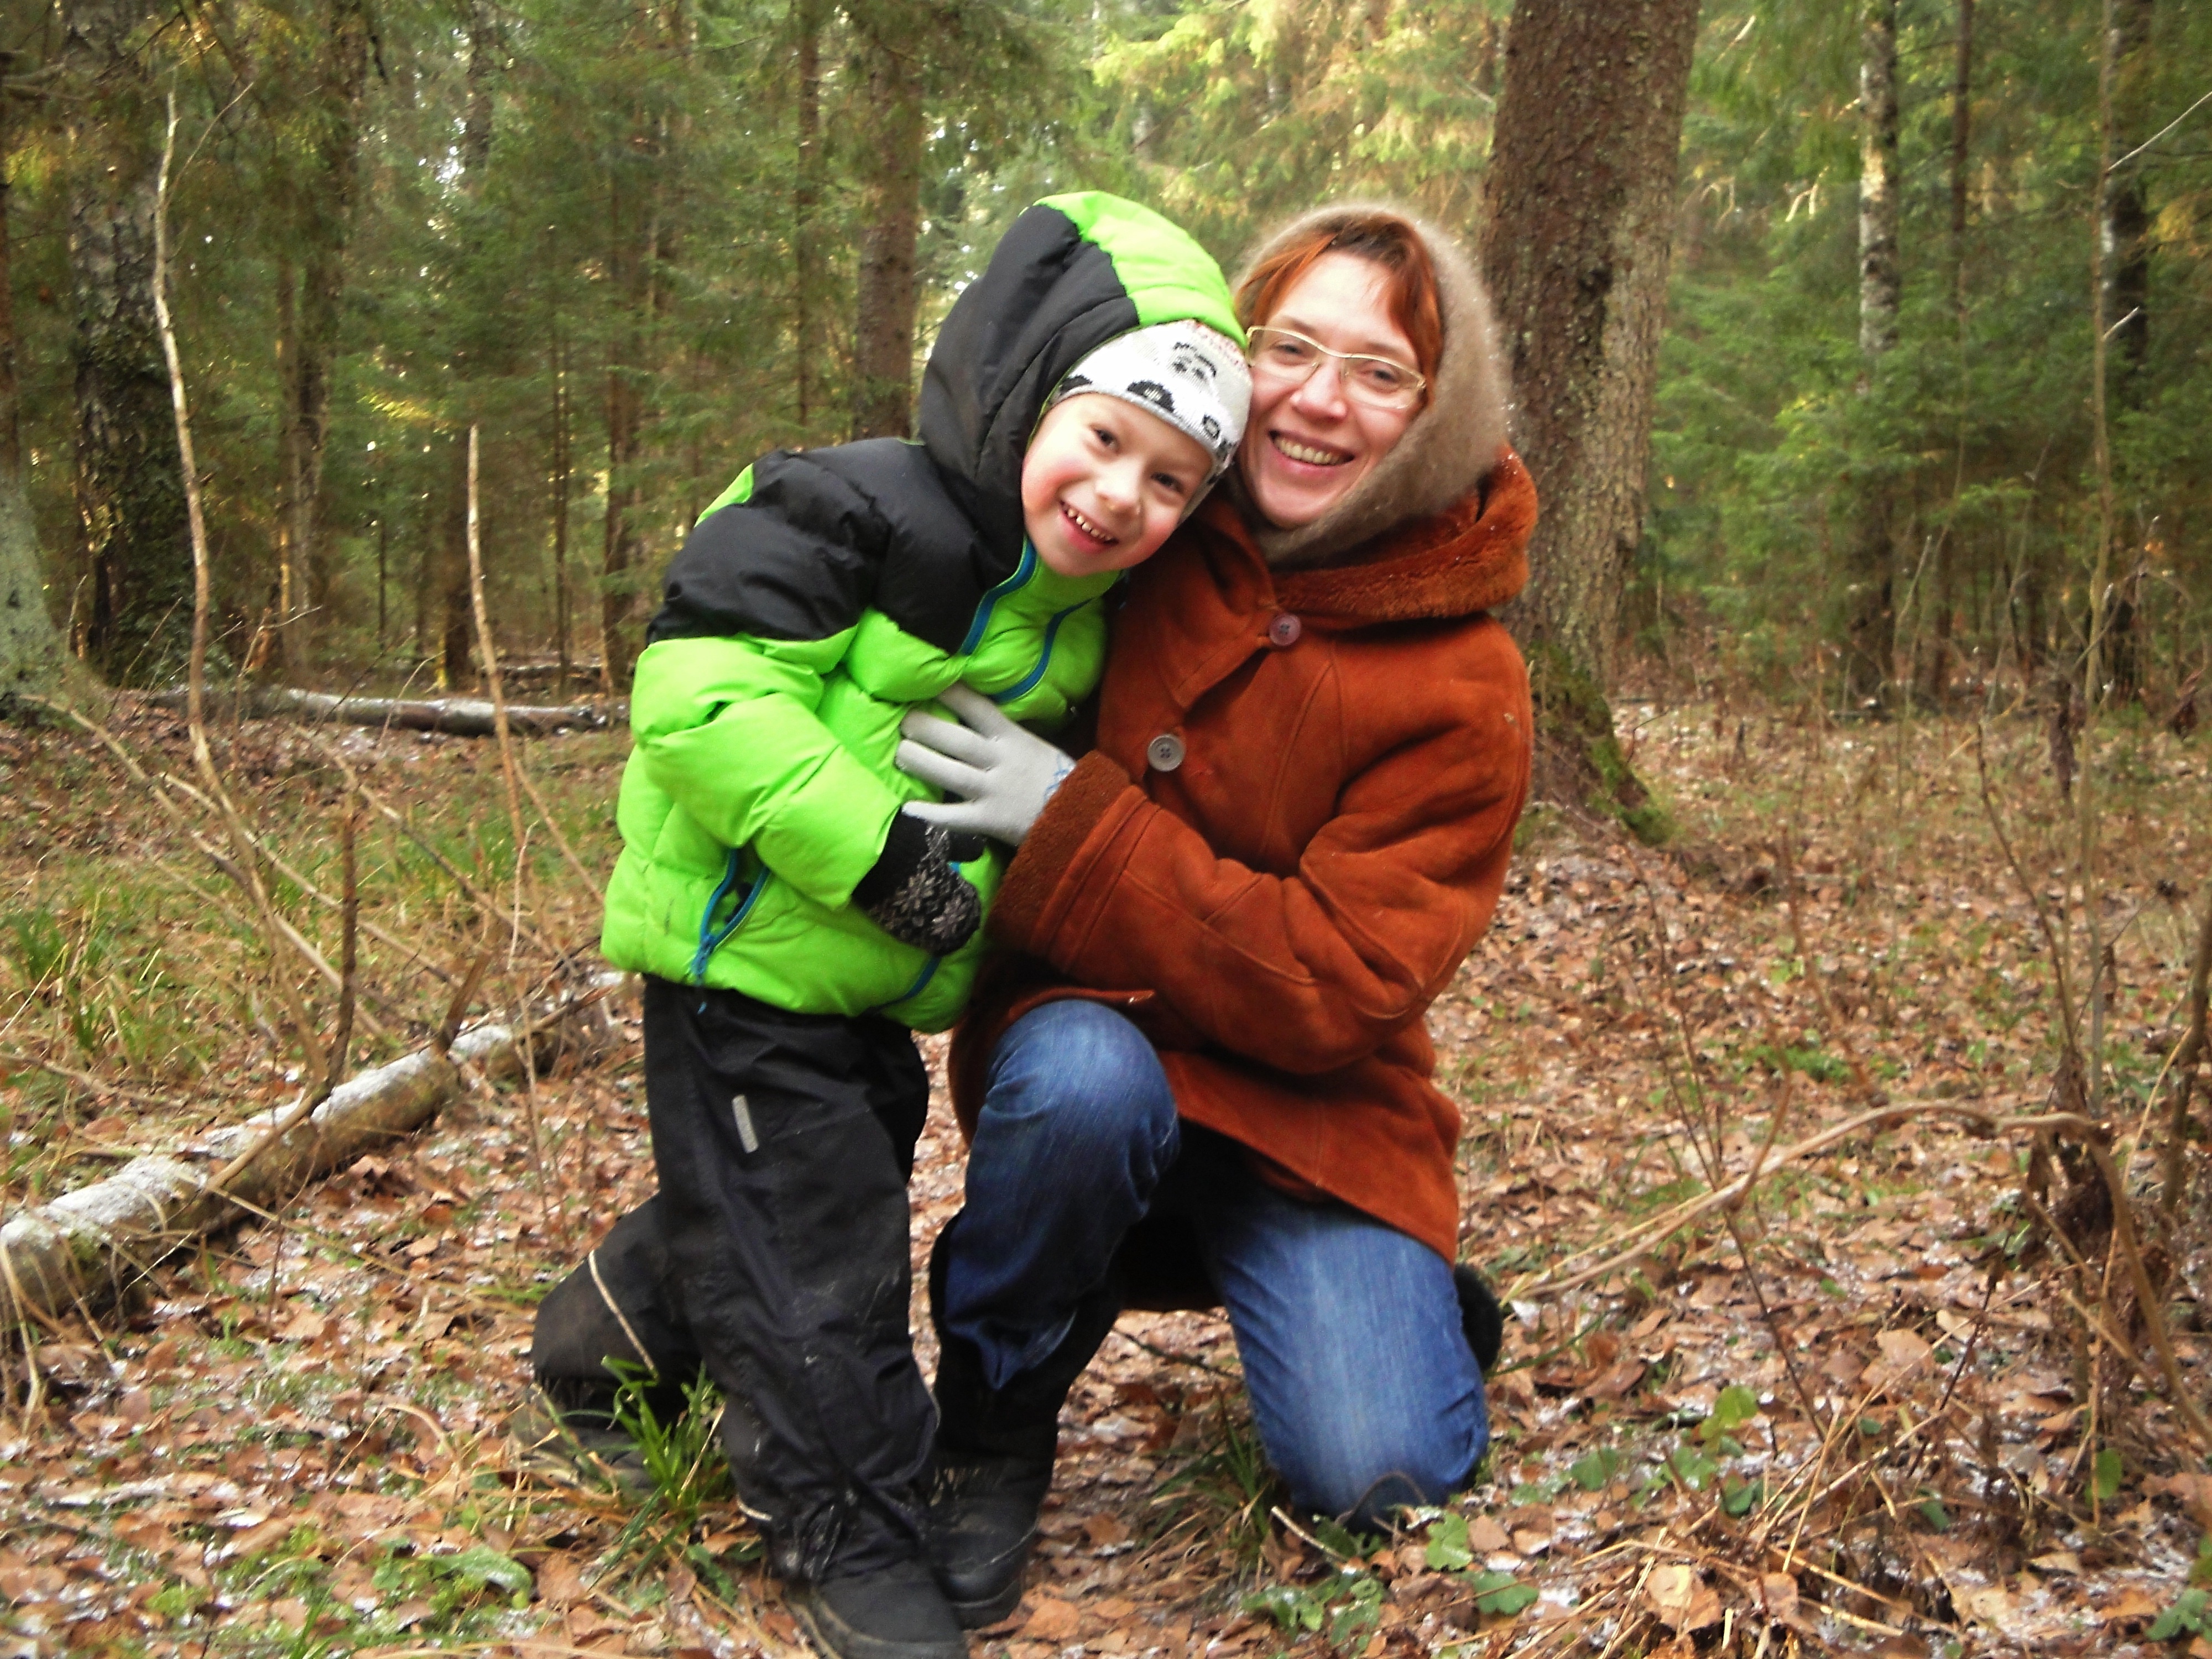
tree, nature, forest, walking, people, autumn, baby, mom, outdoors, family, fun, woodland